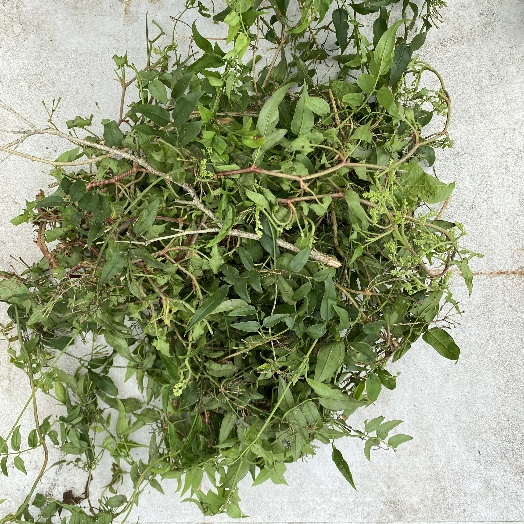
Label: Vegetation